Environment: real
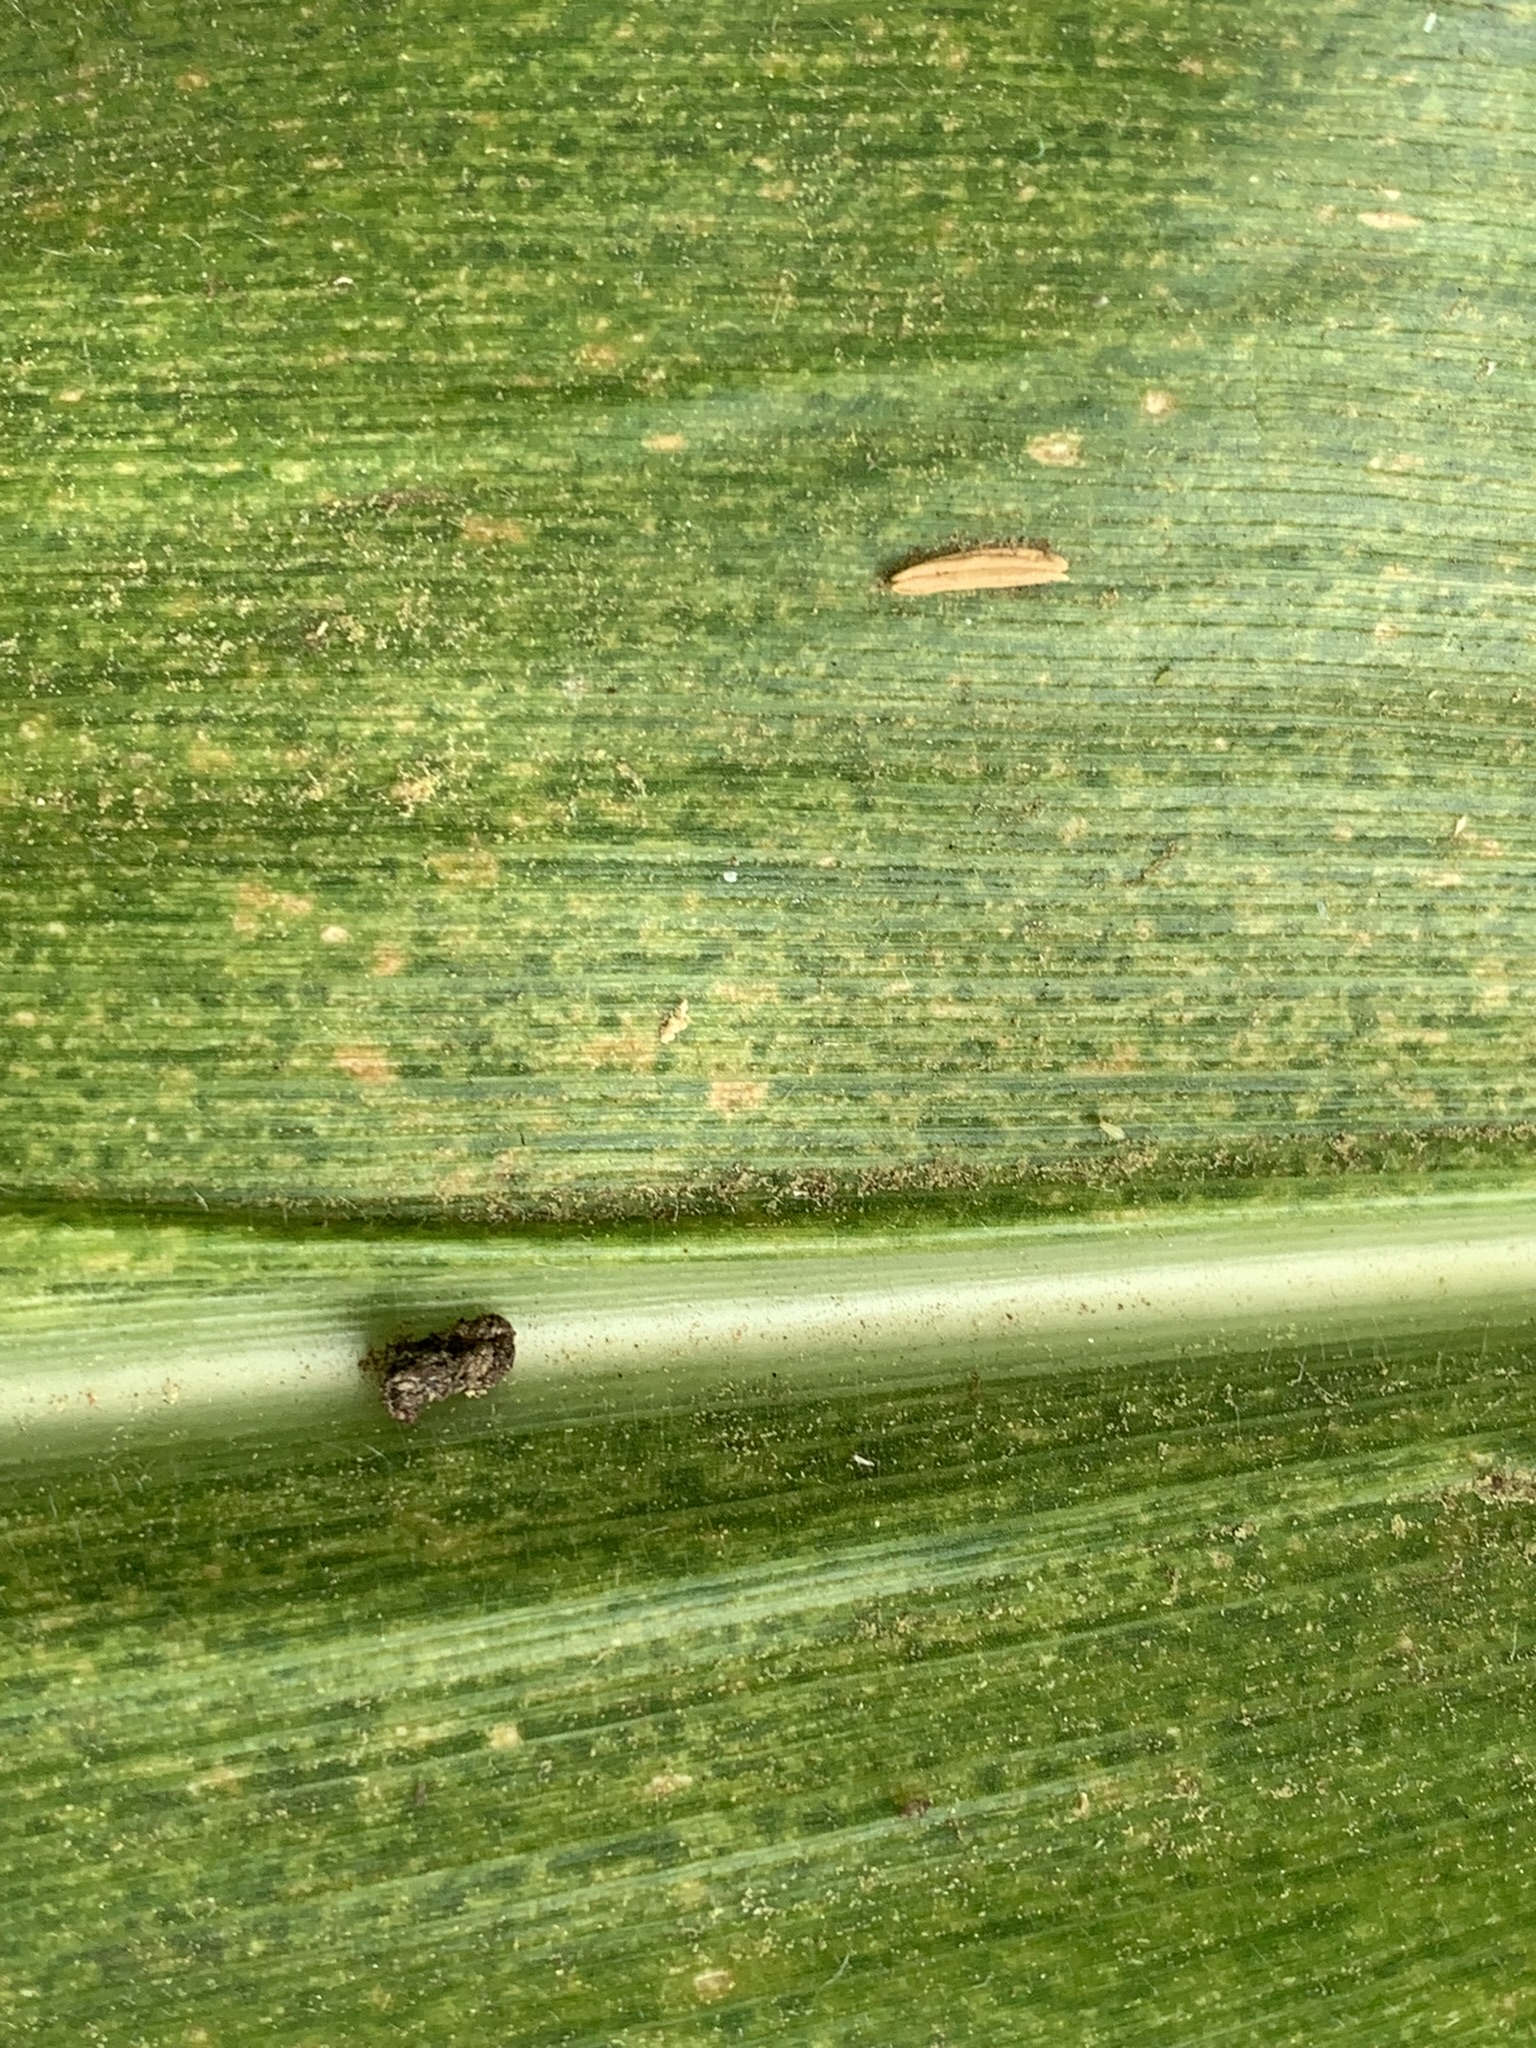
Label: lethal_necrosis